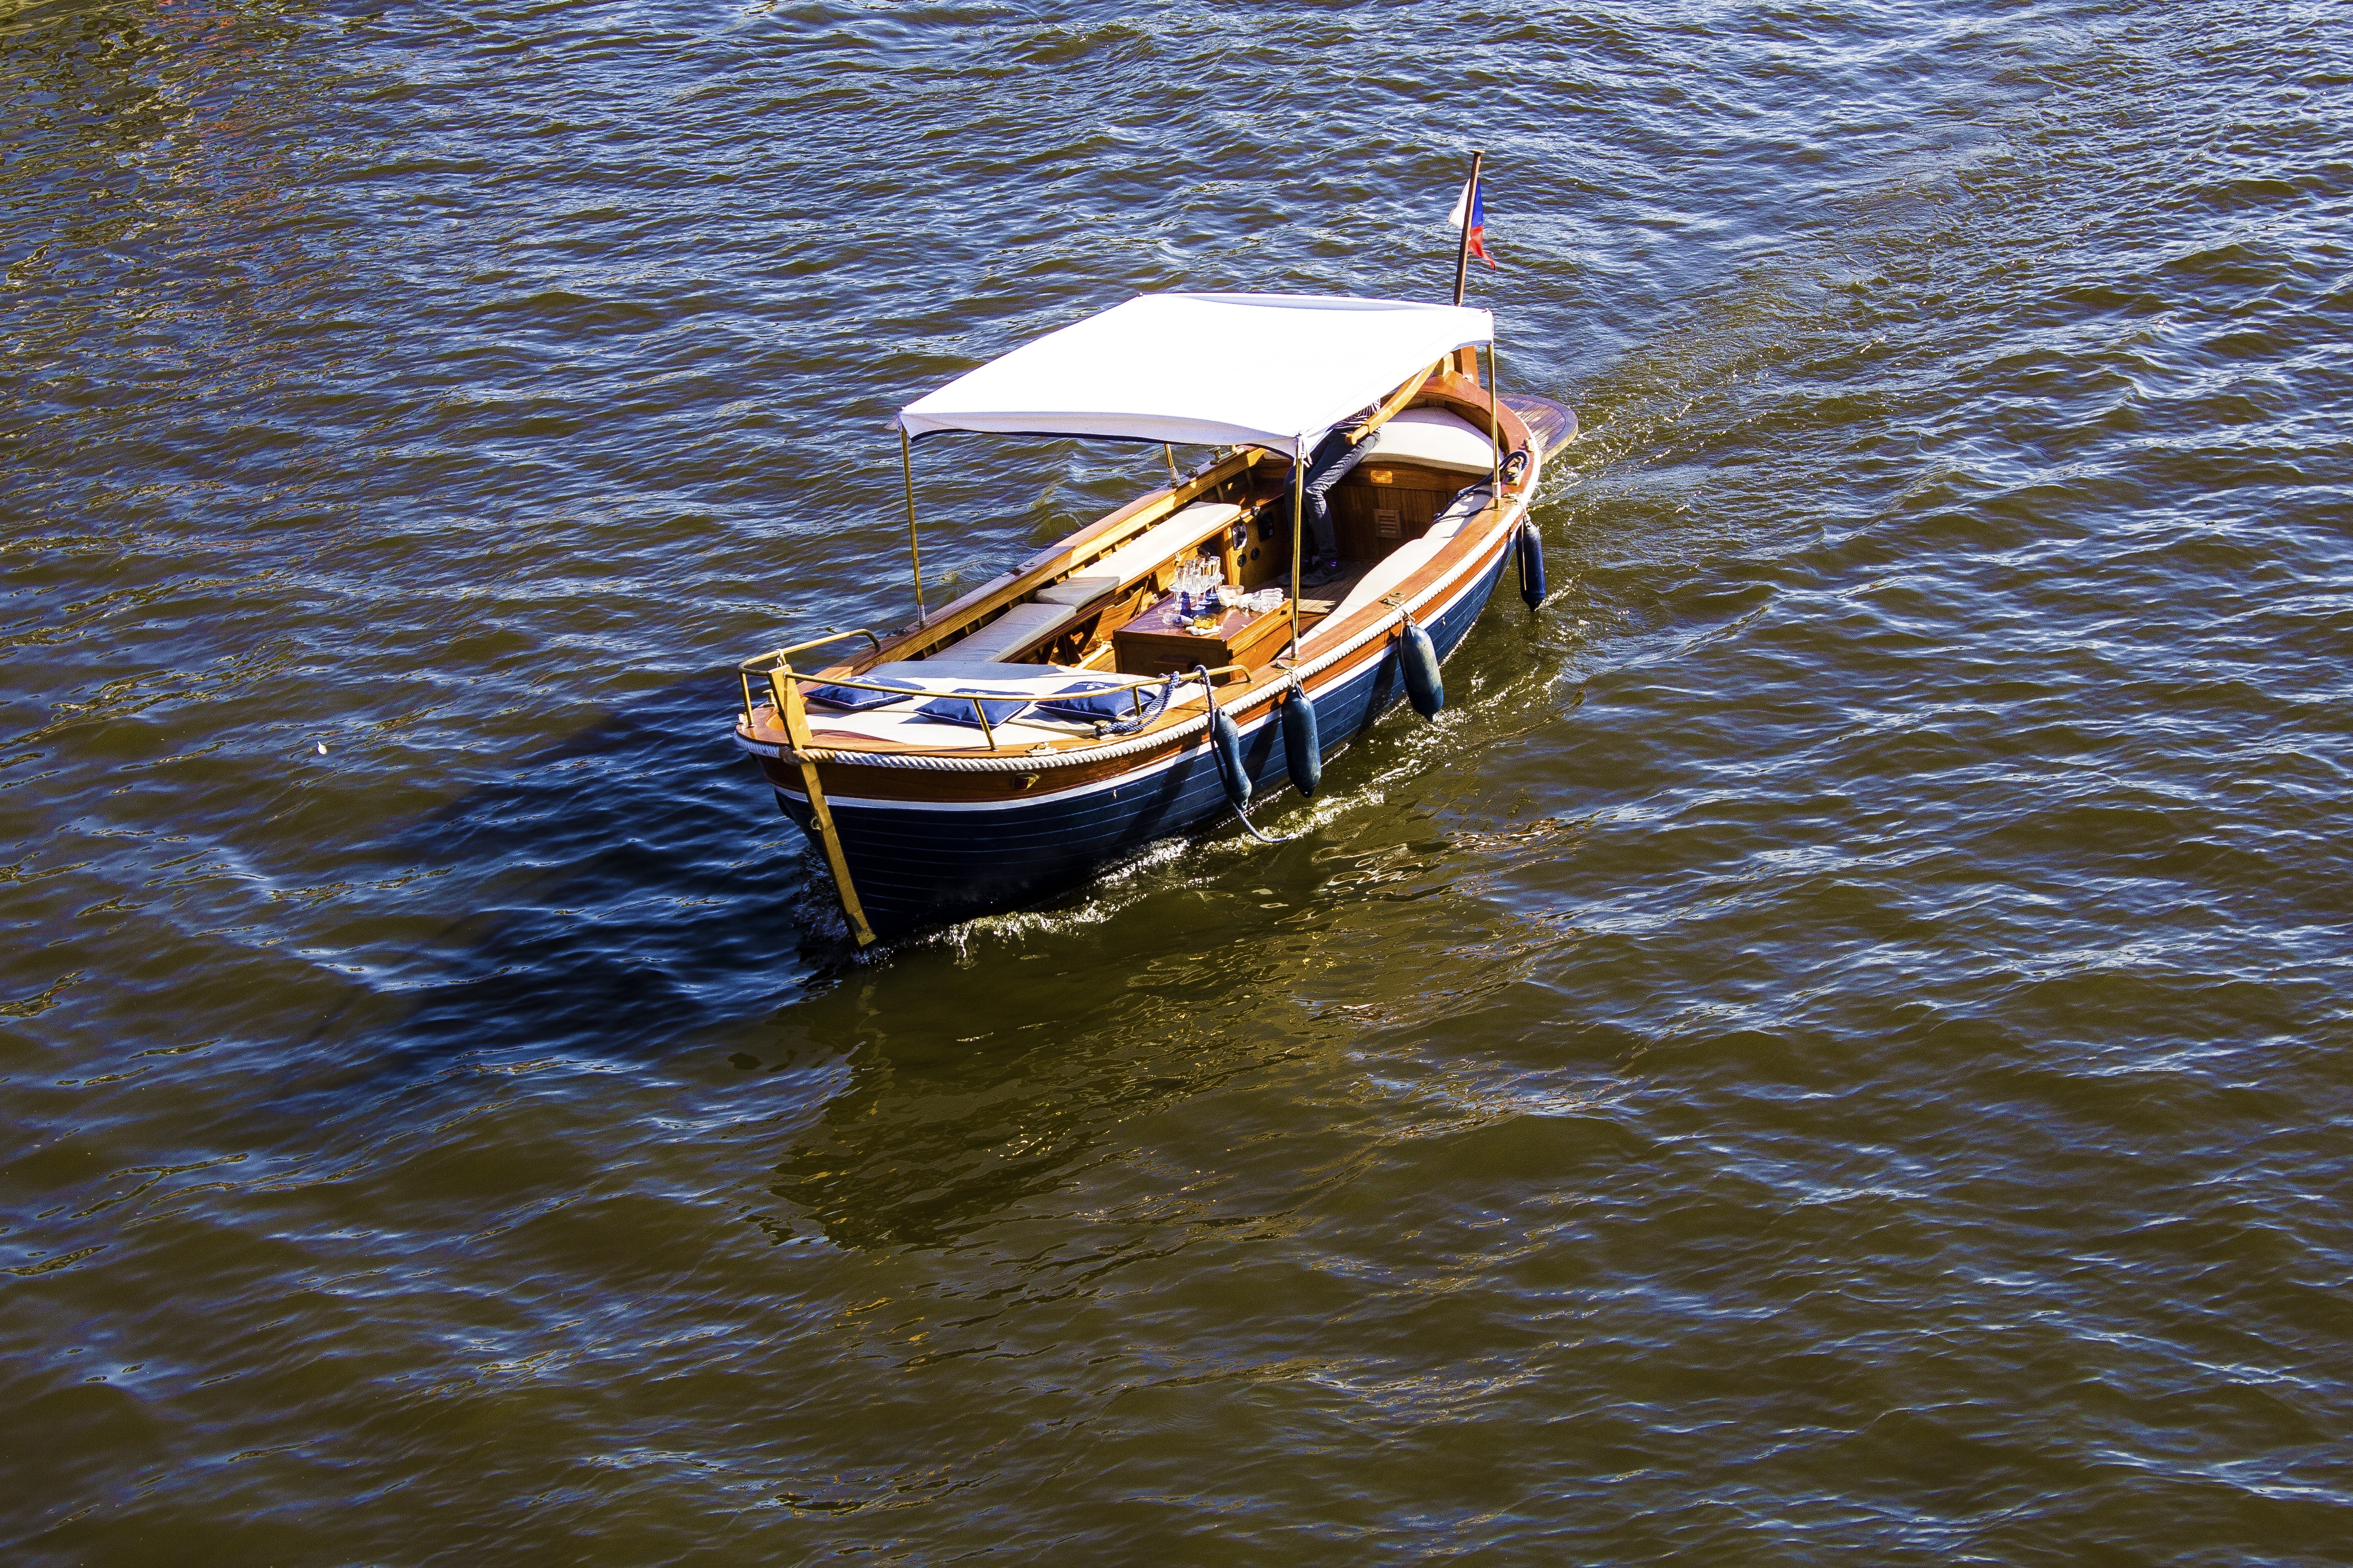
sea, boat, ship, boot, vehicle, bay, prague, boating, watercraft, cutter, fishing vessel, powerboat, dinghy, watercraft rowing